ATM

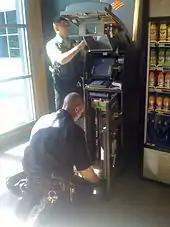
Two Loomis employees refilling an ATM at the Downtown Seattle REI

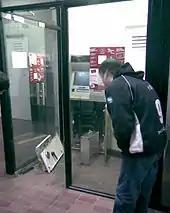
A Wincor Nixdorf Procash 2100xe Frontload that was opened with an angle grinder

There are no hard international or government-compiled numbers totaling the complete number of ATMs in use worldwide. Estimates developed by ATMIA placed the number of ATMs in use at 3 million units, or approximately 1 ATM per 3,000 people in the world.